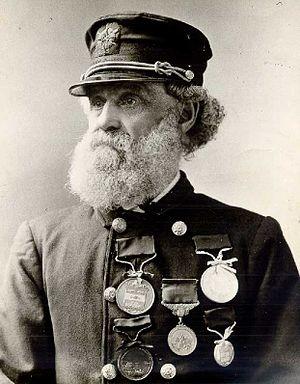
La Lifesaving Medal est une décoration civile et militaire des États-Unis d’Amérique.